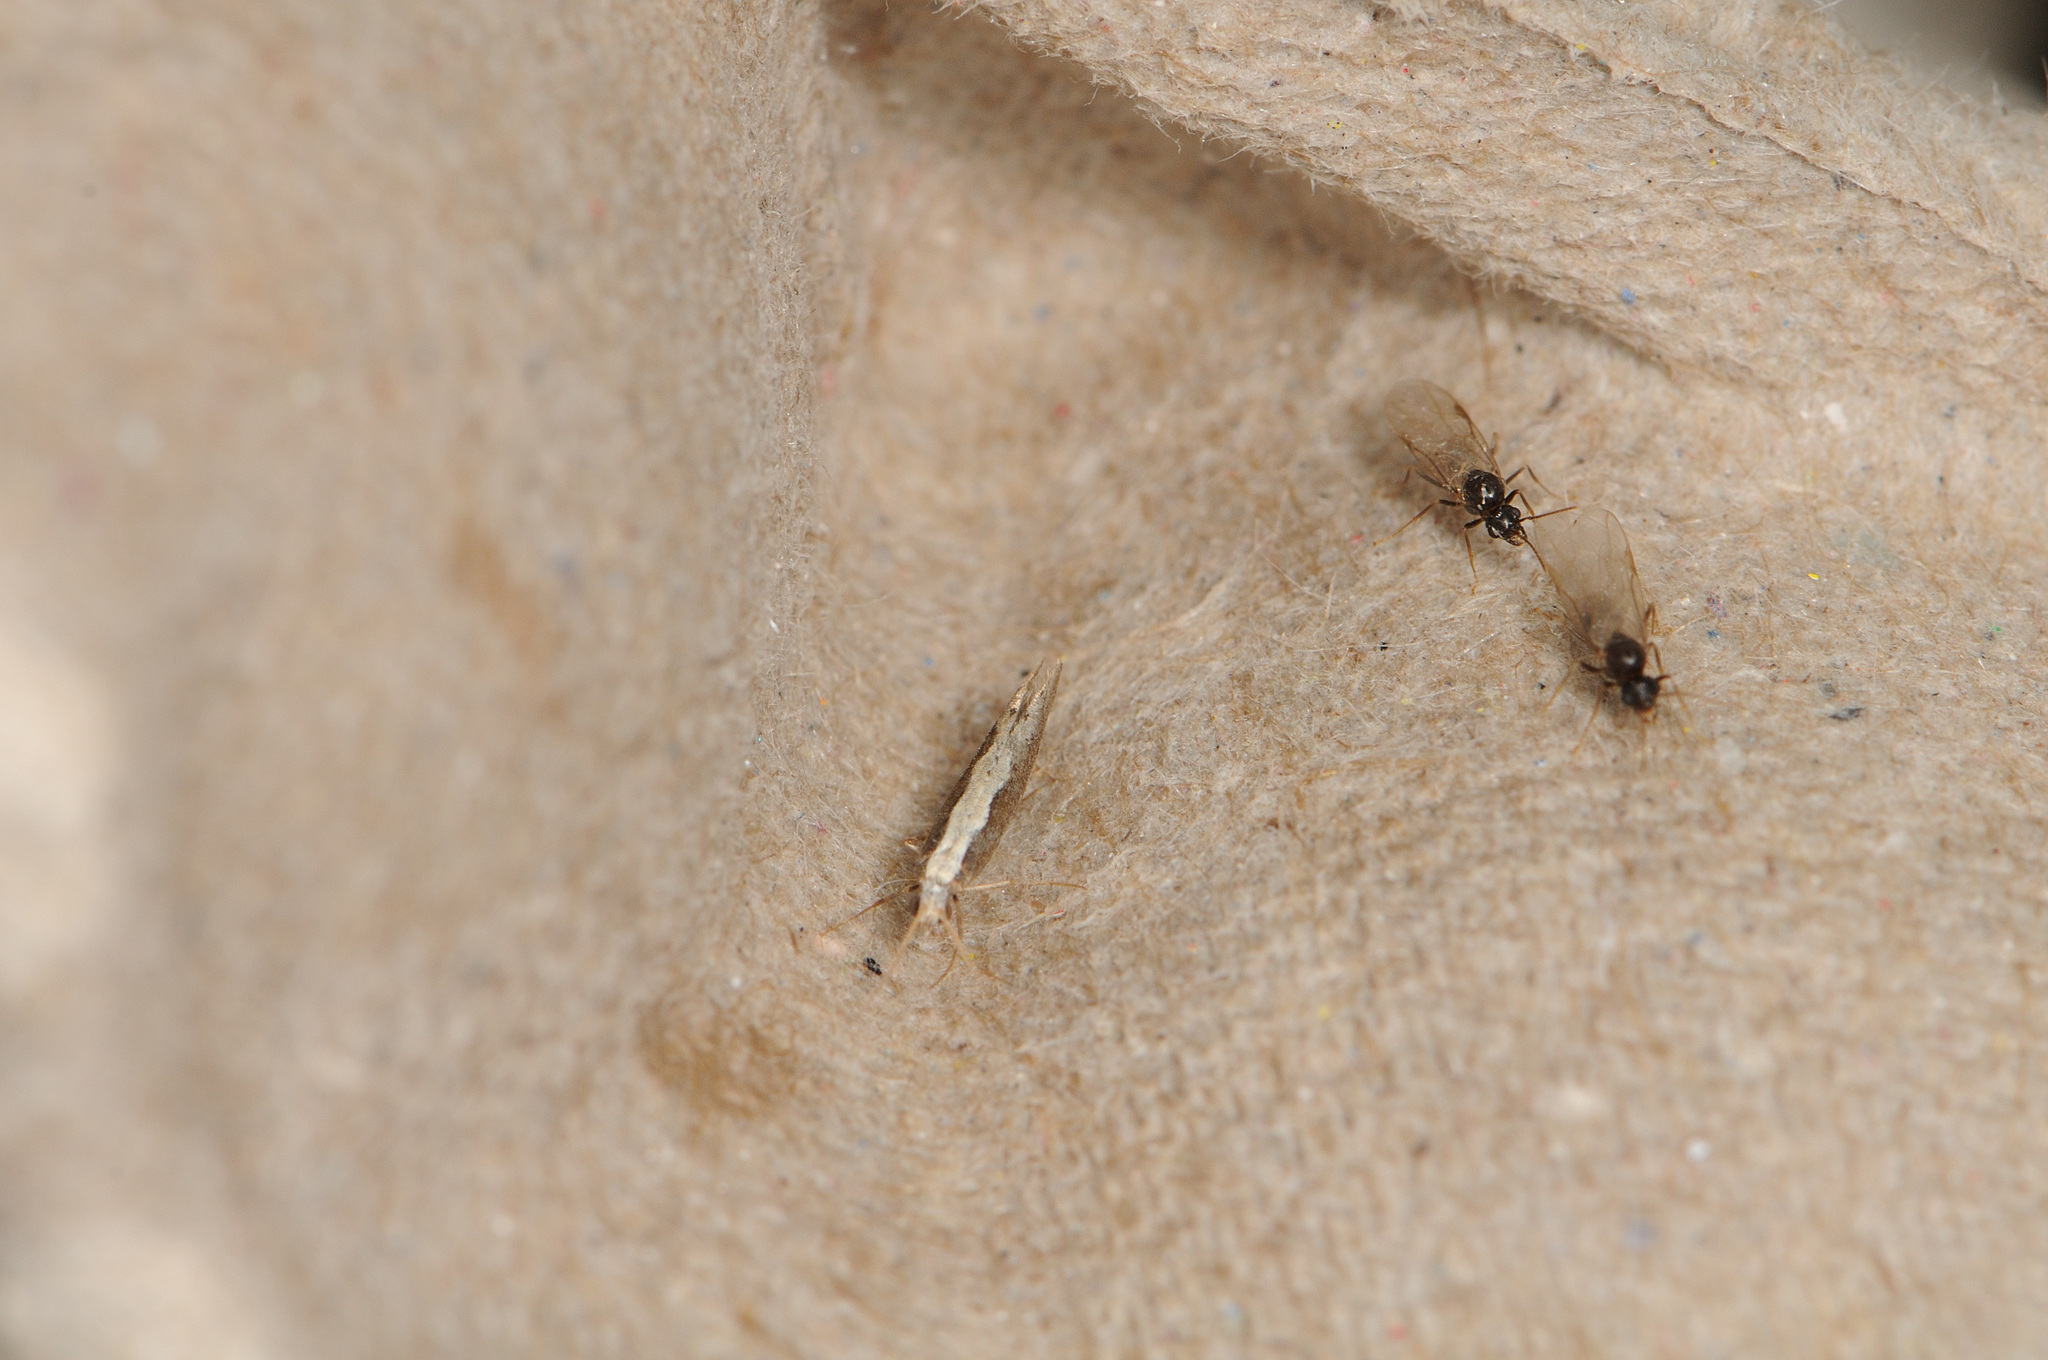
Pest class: diamondback_moth